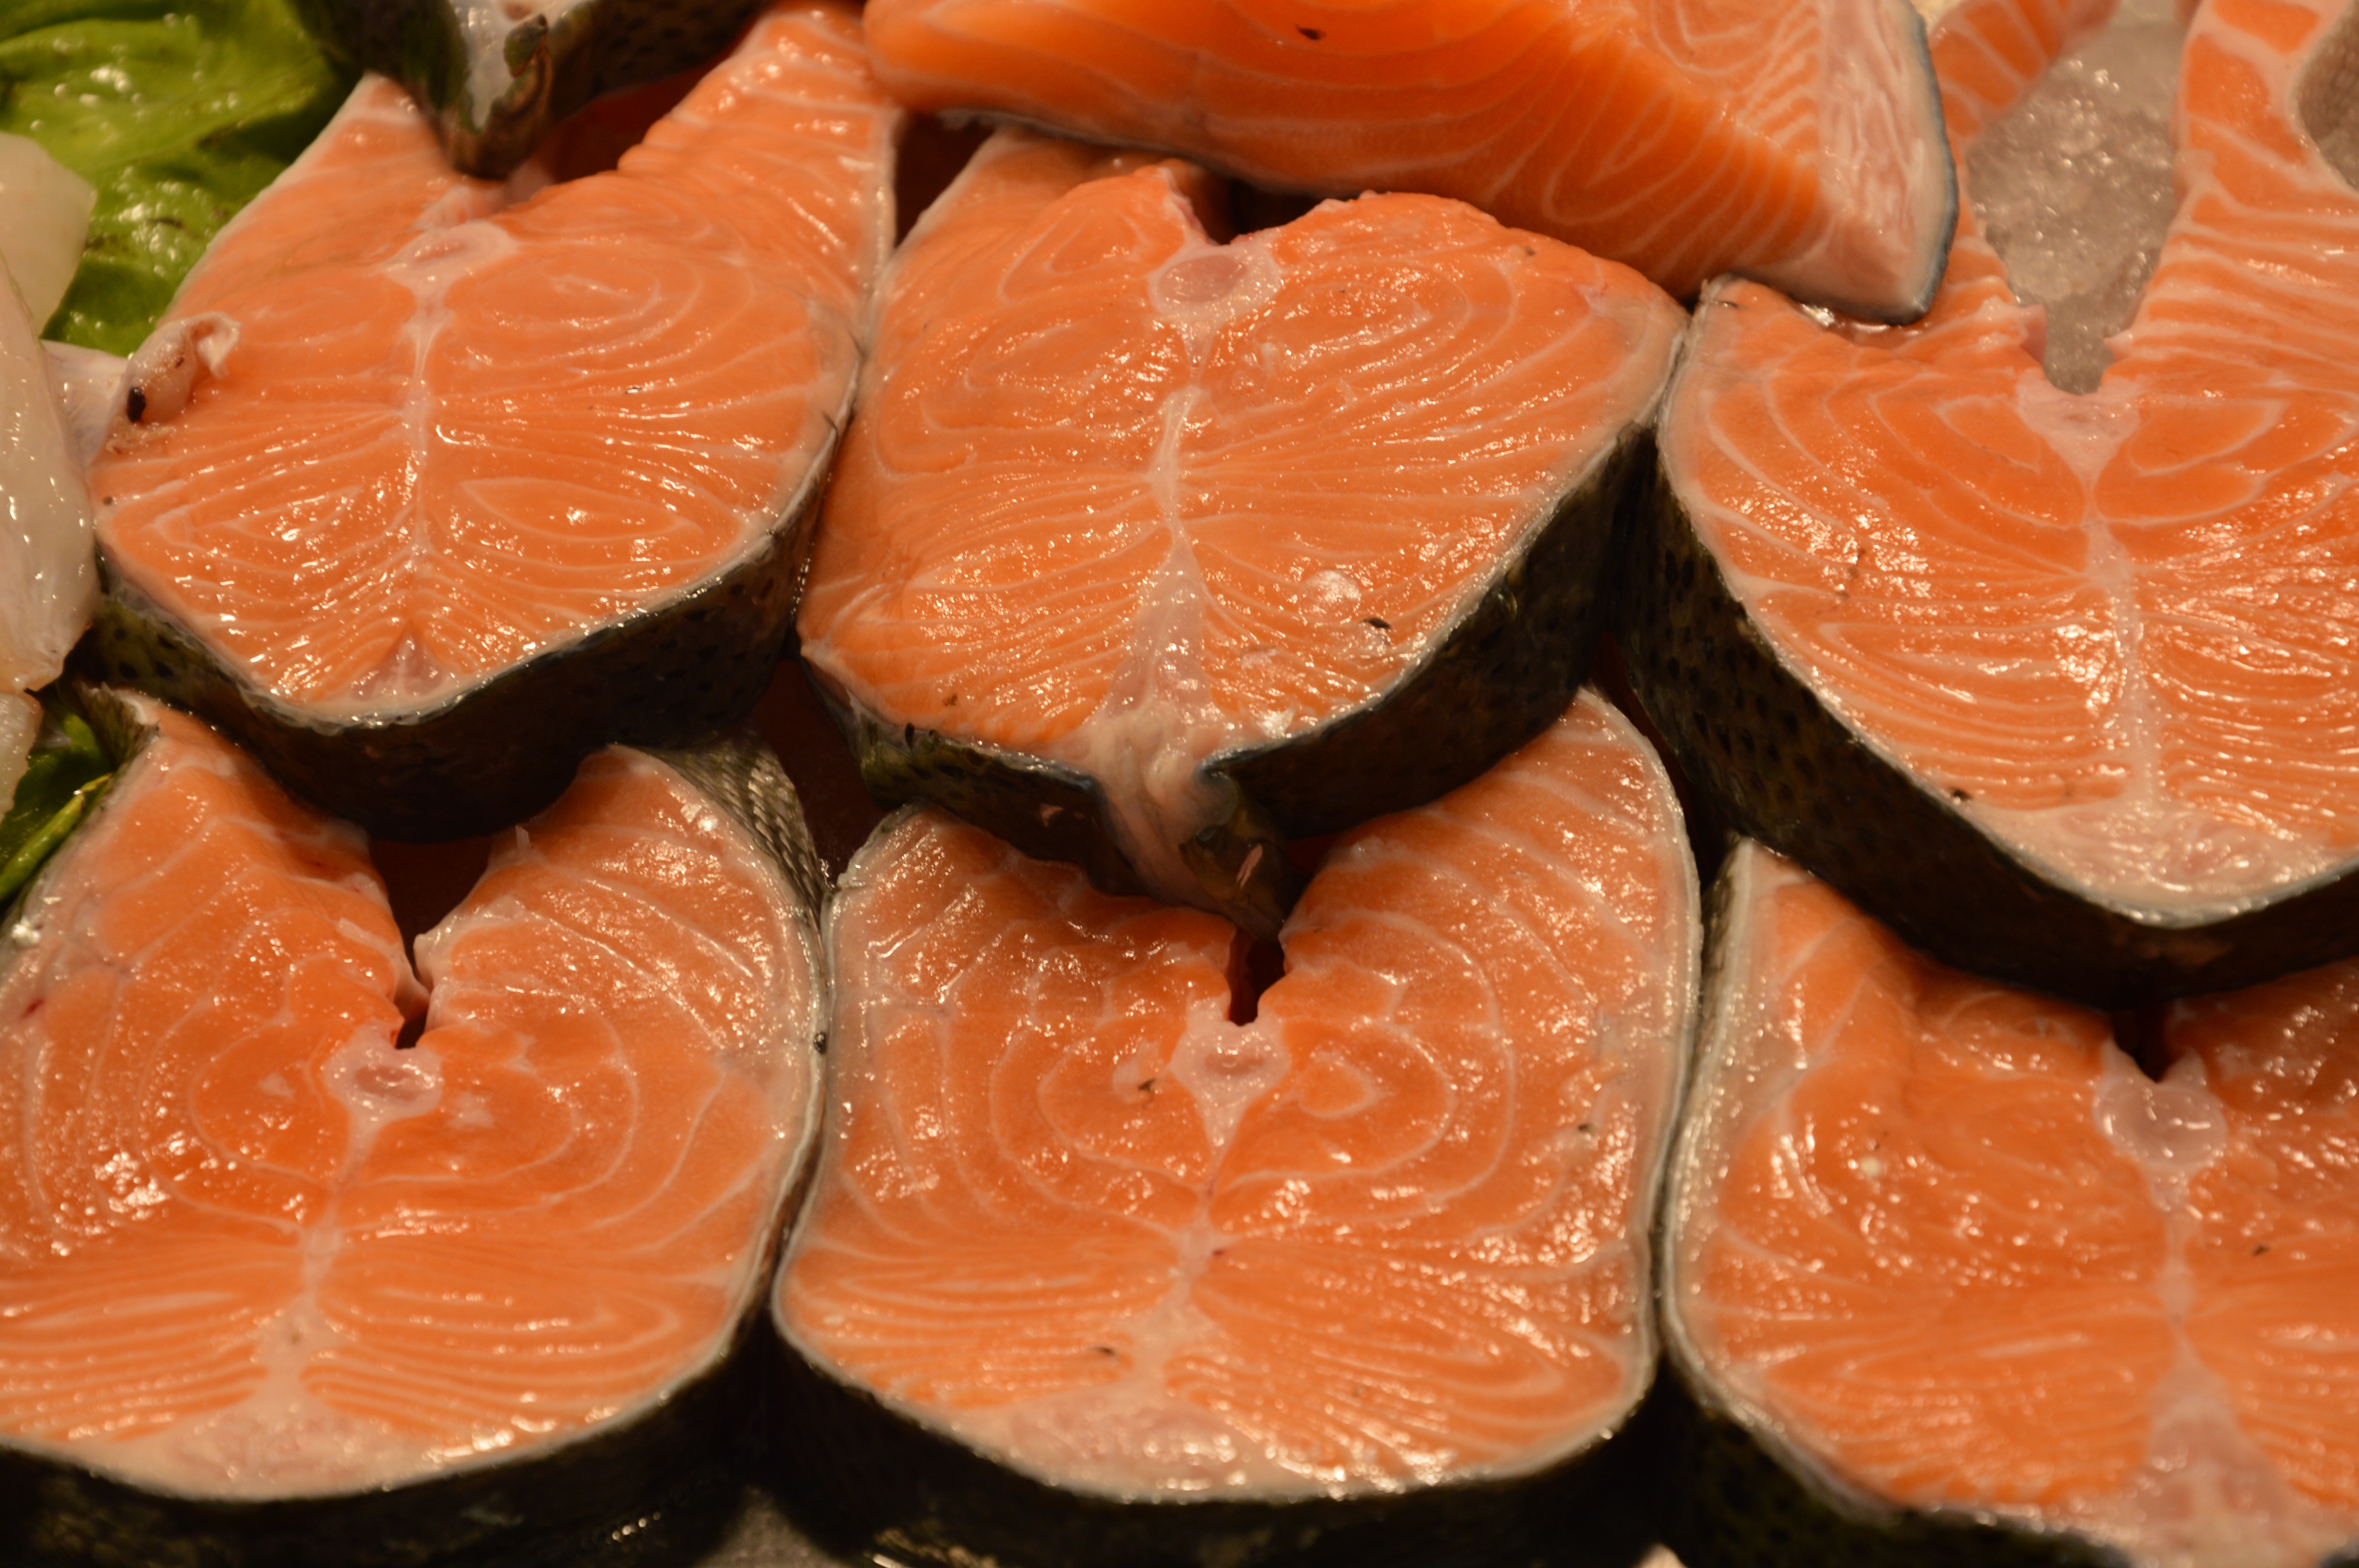
food, market, fish, cuisine, market stall, asian food, fish market, south, spain, stall, vertebrate, cadiz, andalusia, salmon, sale, frisch, omega, protein, sea animals, fish stand, smoked salmon, salmon like fish, lox